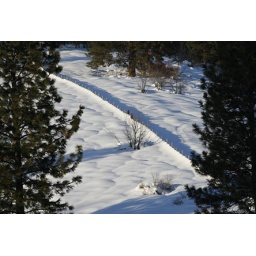
Pine trees frame fence in the snow